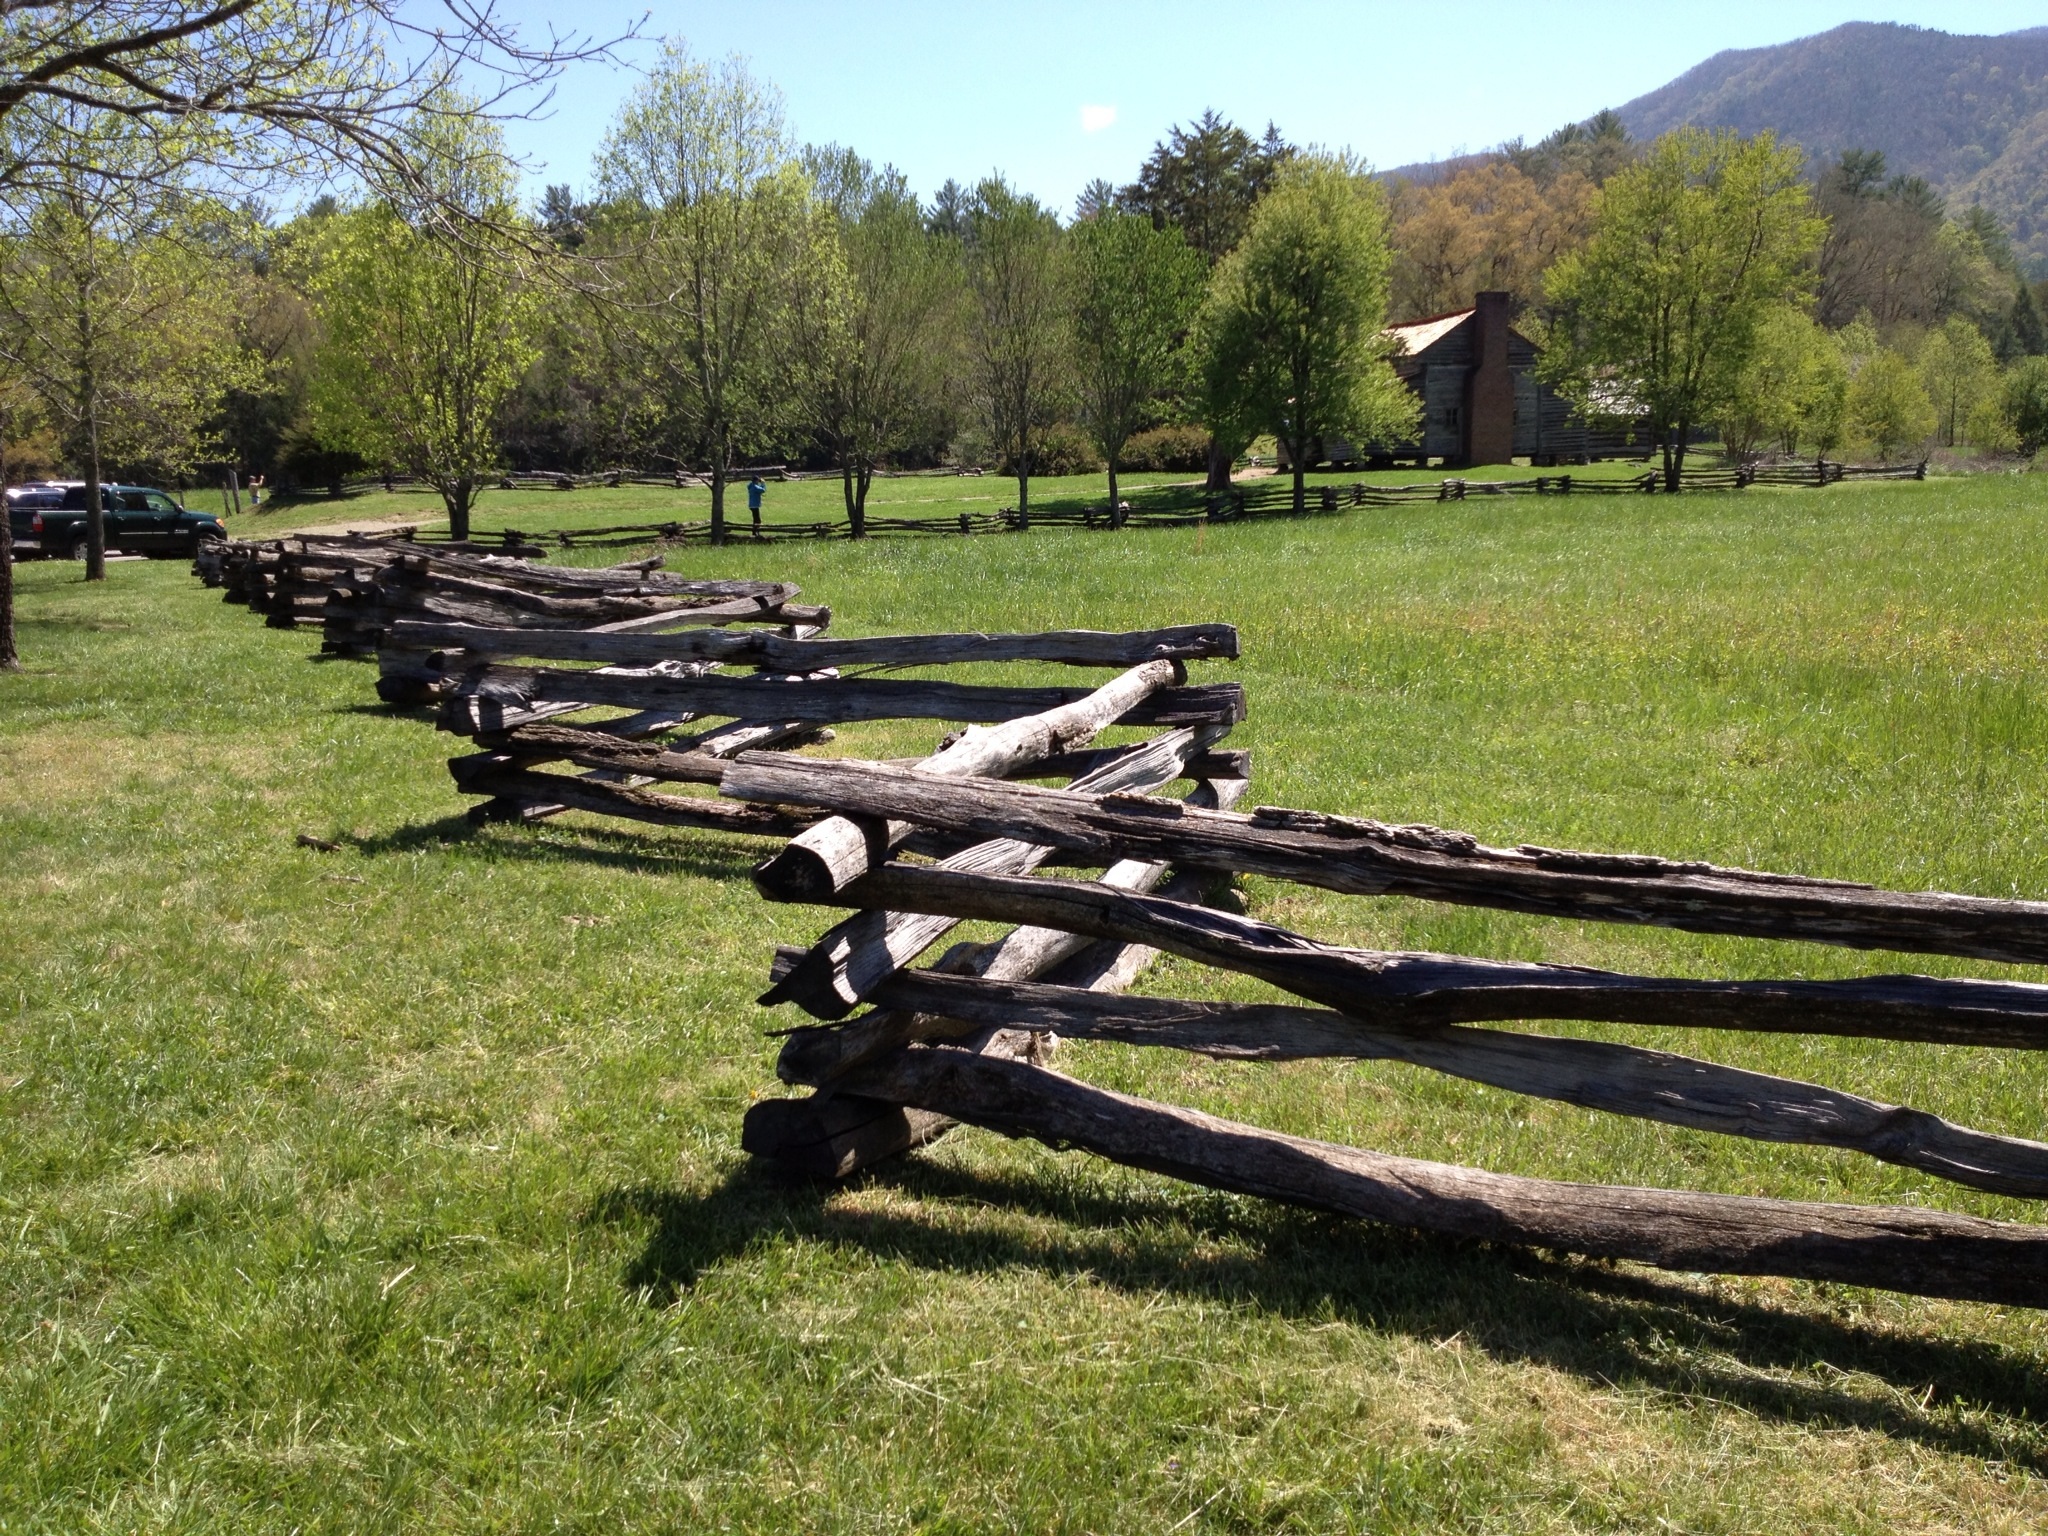
tree, grass, fence, wood, farm, lawn, home, rustic, pasture, outdoors, historical, homestead